Tibúrcio Spannocchi

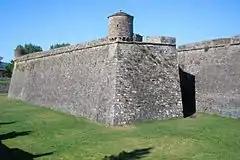
A wall of the Citadel of Jaca

Later Spannocchi's main energy went into mapping sites in the Pyrenees along the frontier between Spain and France, during a period of mounting tension between the two countries.